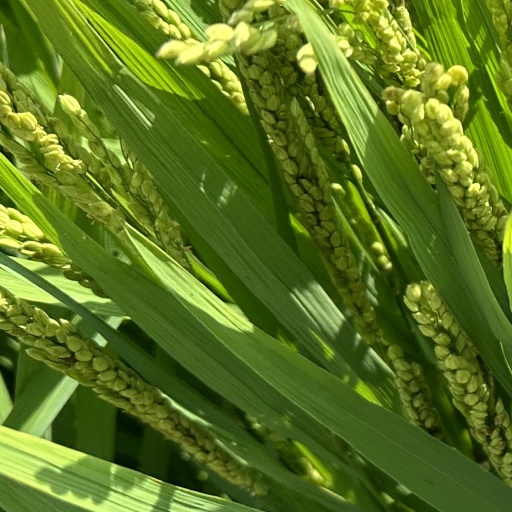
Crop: rice